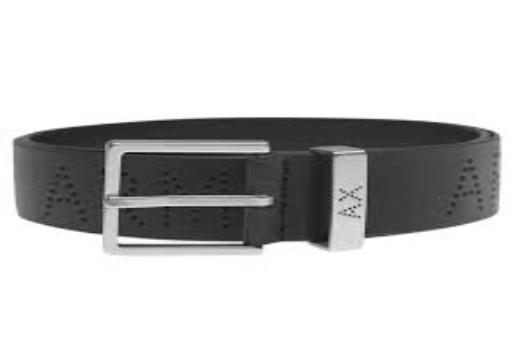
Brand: Armani Exchange
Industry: Clothes